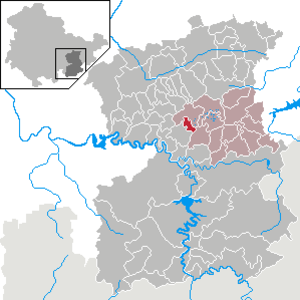
Bucha est une municipalité allemande du land de Thuringe, dans l'arrondissement de Saale-Orla, au centre de l'Allemagne. En 2015, sa population est de 90 habitants.